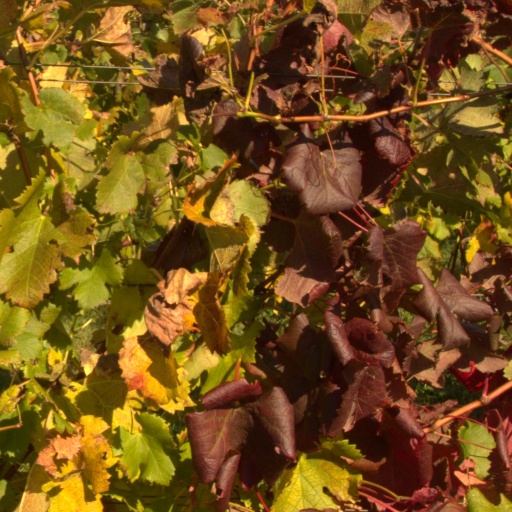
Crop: grape